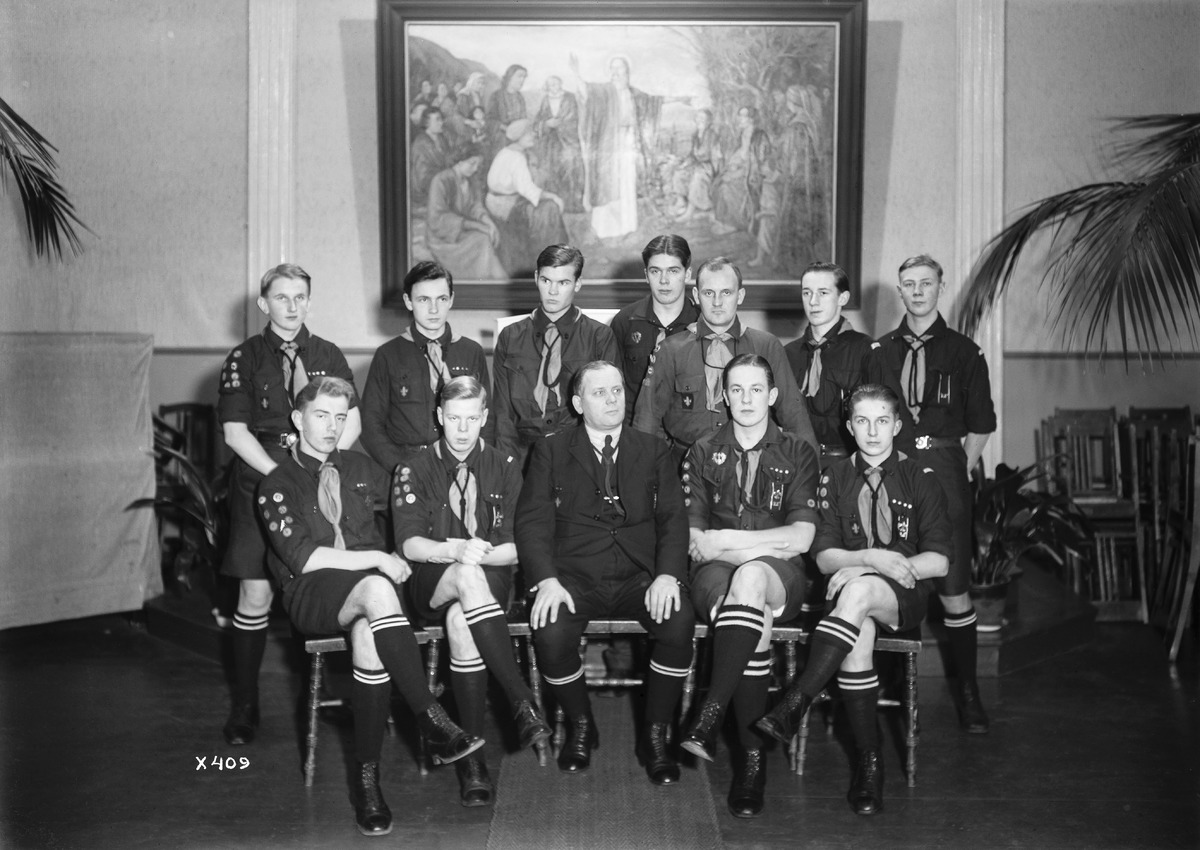
Partiolippukunta Pohjan Veikkojen johto lippukunnan 15-vuotispäivänä
The leaders of scout group Pohjan Veikot on the scout group's 15th anniversary
sisällön kuvaus: Partiolippukunta Pohjan Veikkojen johto lippukunnan 15-vuotispäivänä 11.12.1934. content description: The leaders of scout group Pohjan Veikot on the scout group's 15th anniversary on December 11, 1934.
Vuosi: 1934
Paikka: , Suomi, Suomi
Aiheet: Pohjan Veikot; partiolippukunta; lippukunta; ryhmäkuva; partio; partiolaiset; scouts; scout groups